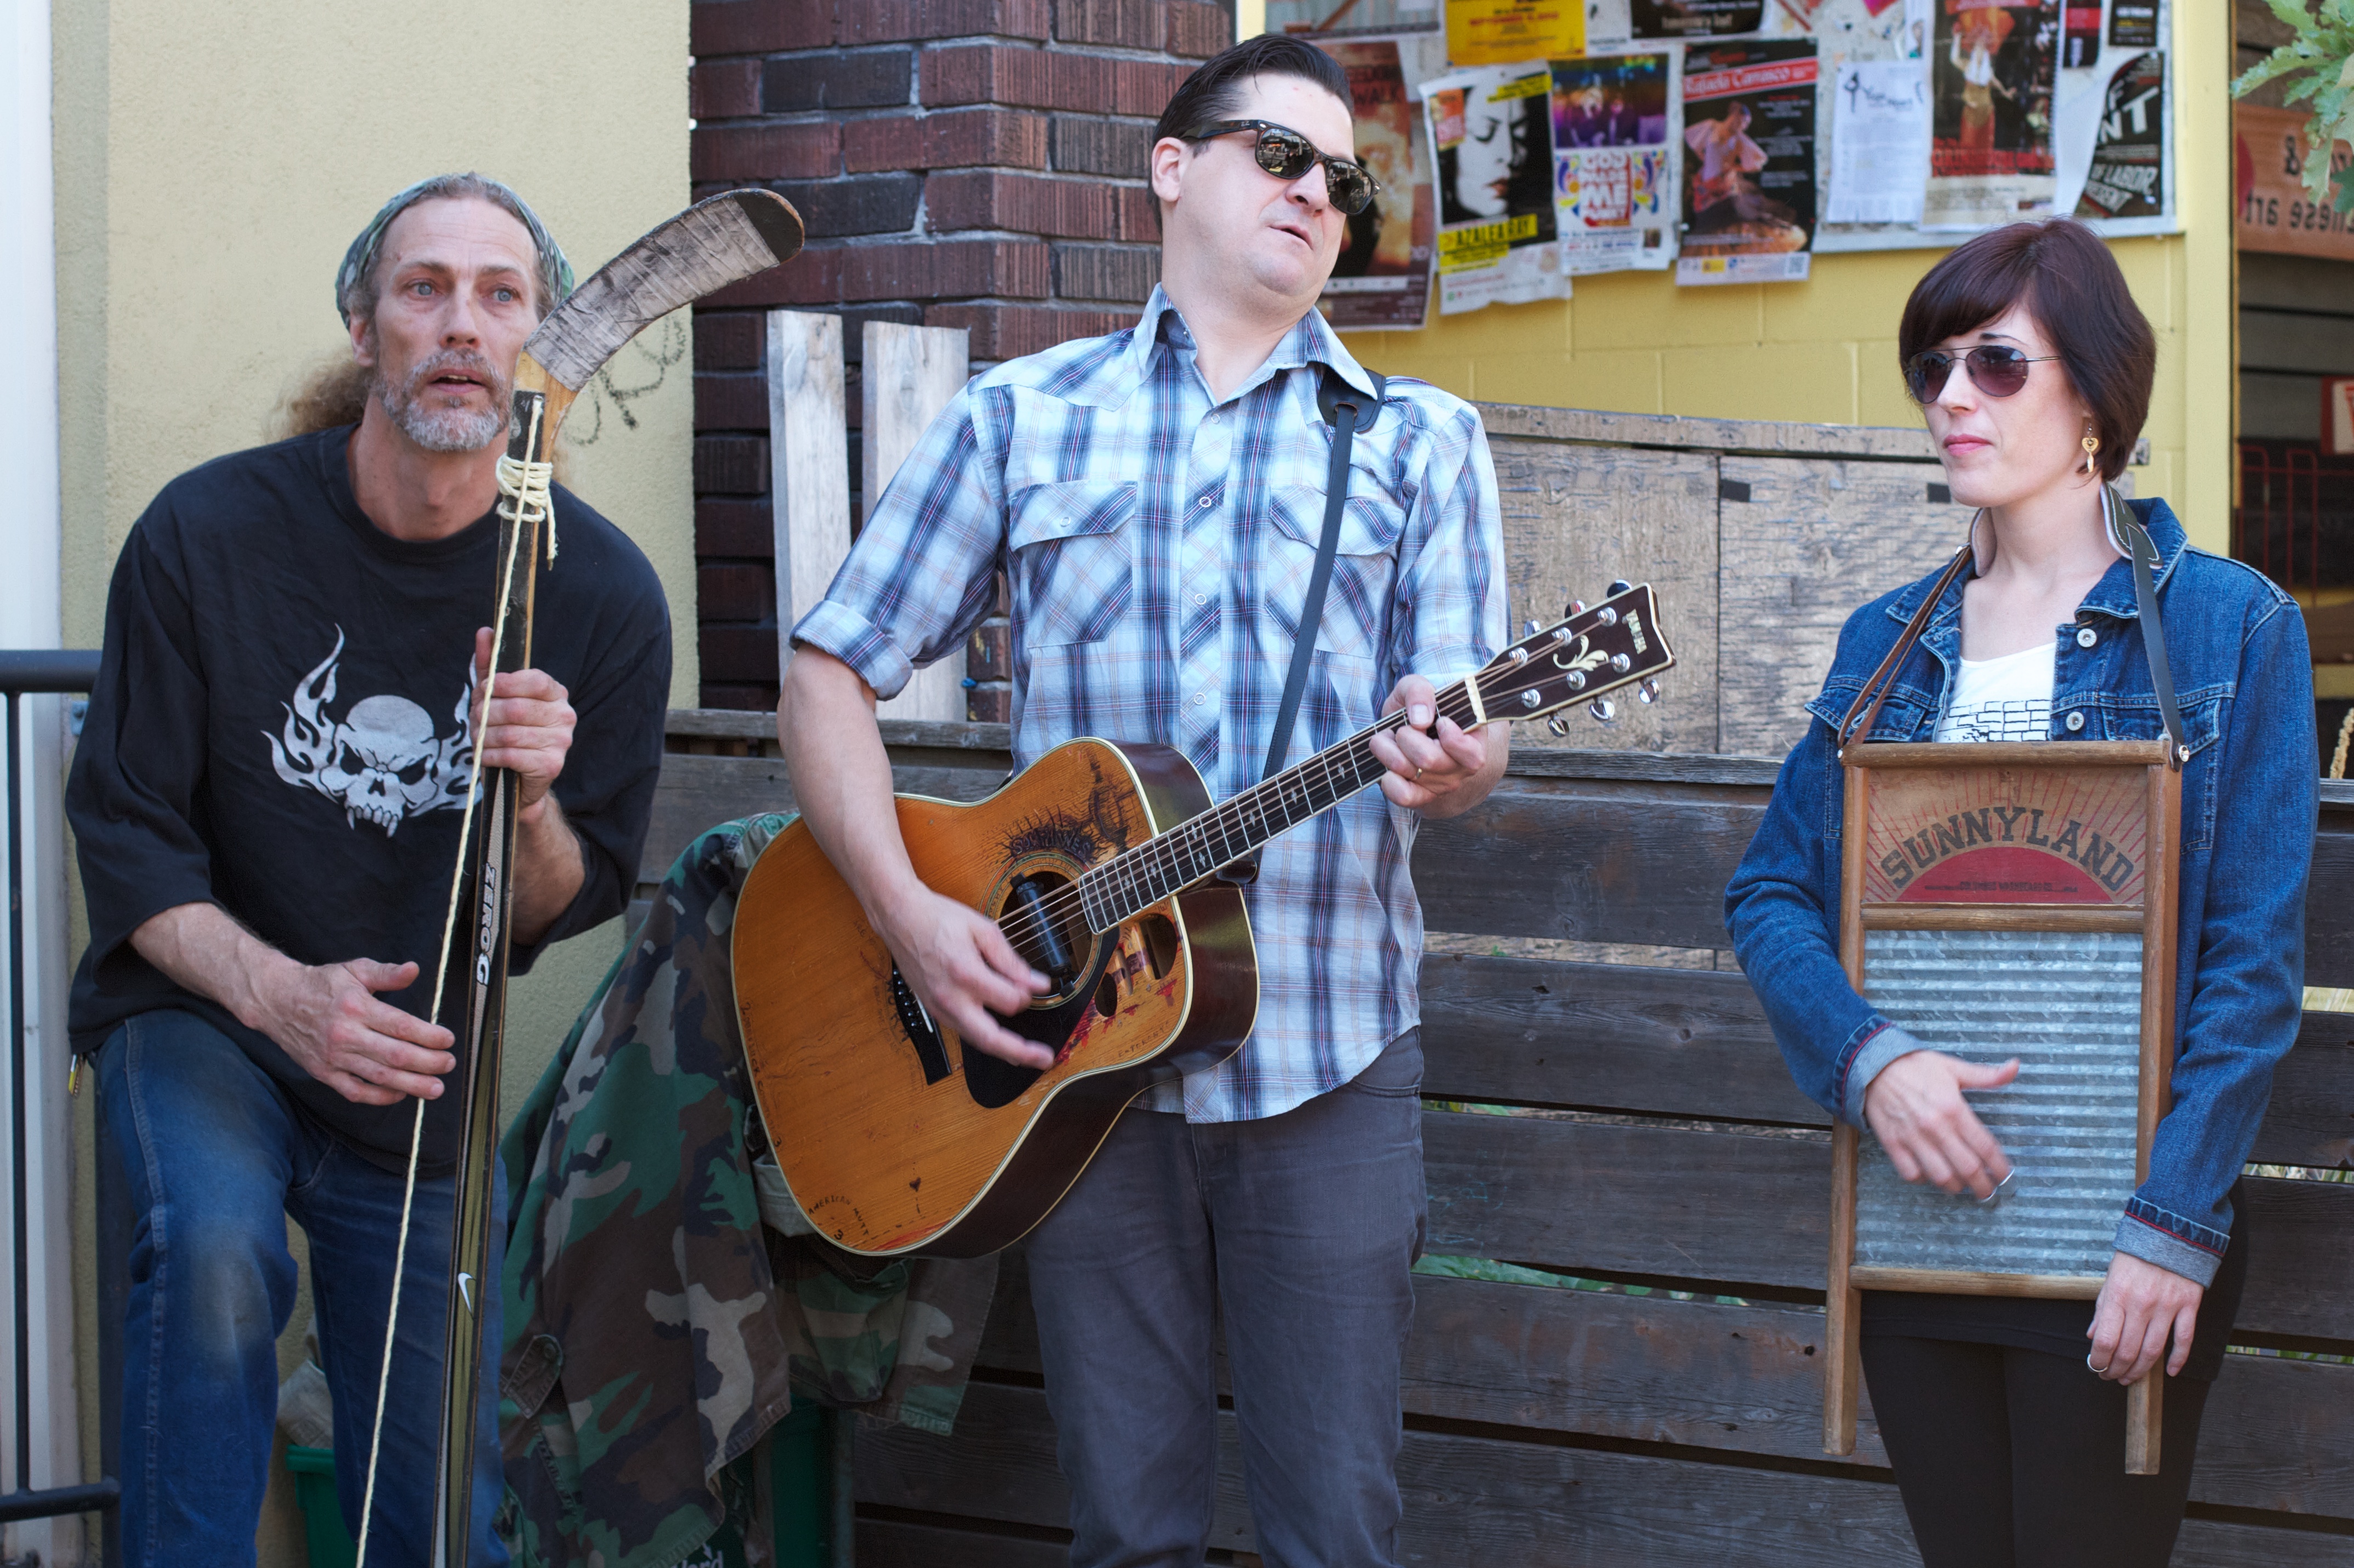
music, musician, singing, fiddle, social group